Lee Mullican

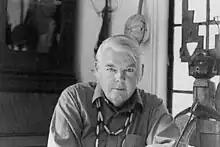
Lee Mullican (1970) in his Santa Monica residence

Lee Mullican (December 2, 1919 – July 8, 1998) was an American painter, curator, and art teacher. He was an influential member of the Dynaton Movement.